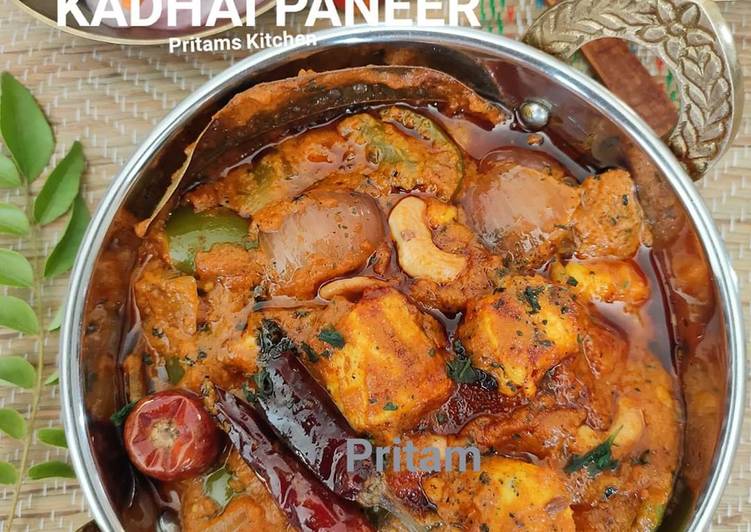
Dish: kadai_paneer